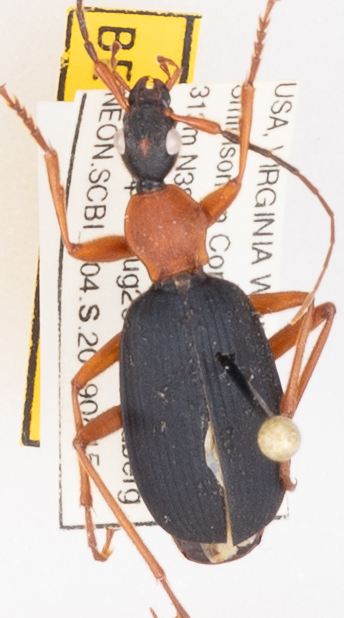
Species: Galerita bicolor
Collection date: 2019-08-15
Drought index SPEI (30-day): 0.198
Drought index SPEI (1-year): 1.93
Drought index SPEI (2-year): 2.09